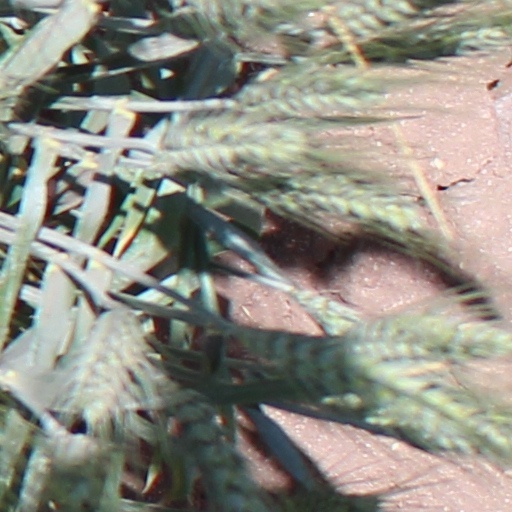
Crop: wheat